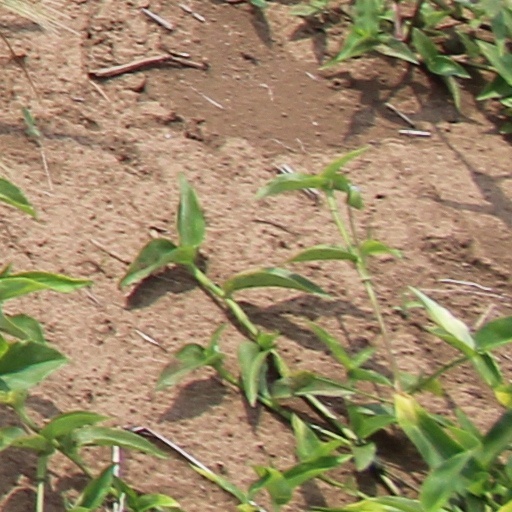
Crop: wheat